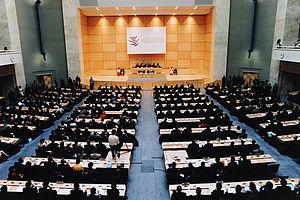
L'Organisation mondiale du commerce est une organisation internationale qui s'occupe des règles régissant le commerce international entre les pays. Au cœur de l'organisation se trouvent les accords de l'OMC, négociés et signés en avril 1994 à Marrakech par la majeure partie des puissances commerciales du monde et ratifiés par leurs assemblées parlementaires. L'OMC a pour but principal de favoriser l'ouverture commerciale. Pour cela, elle tâche de réduire les obstacles au libre-échange, d'aider les gouvernements à régler leurs différends commerciaux et d'assister les exportateurs, les importateurs et les producteurs de marchandises et de services dans leurs activités.